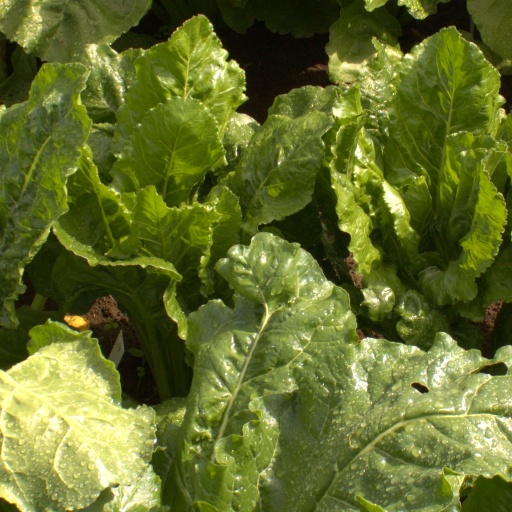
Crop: sugar beet